Johnny Colt

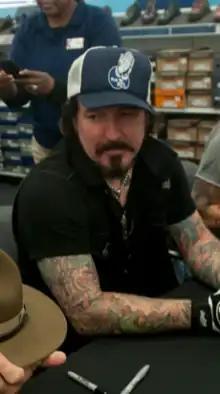
Colt with Lynyrd Skynyrd in 2012

Johnny Colt (born Charles Brandt; May 1, 1966) is an American bass guitar player who formerly played with rock bands Lynyrd Skynyrd, The Black Crowes and Train.